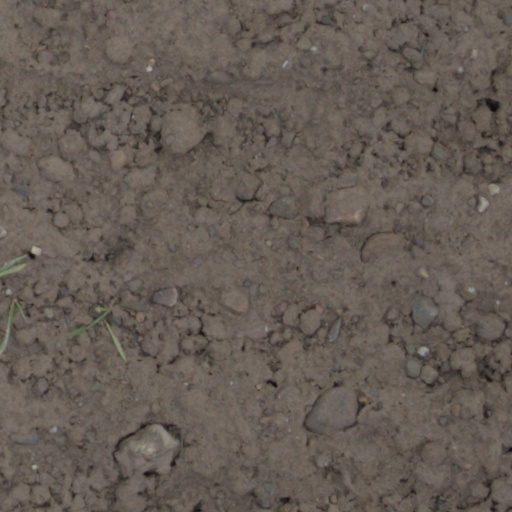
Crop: wheat